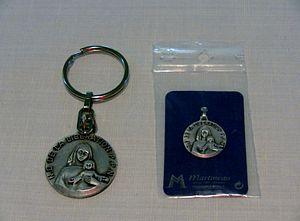
Podentifs de l'église de Notre-Dame de la Libération de Besançon (Doubs, France).
Notre-Dame de la Libération est une église catholique et un site de mémoire édifié sur le mont des Buis à l'intérieur des fossés d'un ancien fort qui domine, à près de 500 mètres d'altitude, la ville de Besançon. Originellement ce site militaire, construit durant le conflit franco-prussien de 1870, devait renforcer les défenses de la capitale comtoise mais, comme de nombreux autres édifices bisontins de ce type, il était devenu obsolète et laissé à l'abandon.